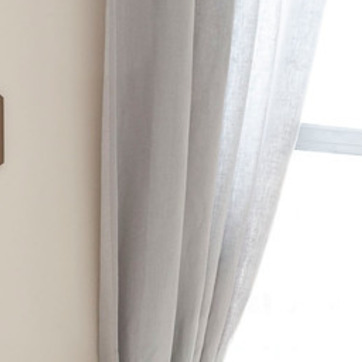
Material: fabric